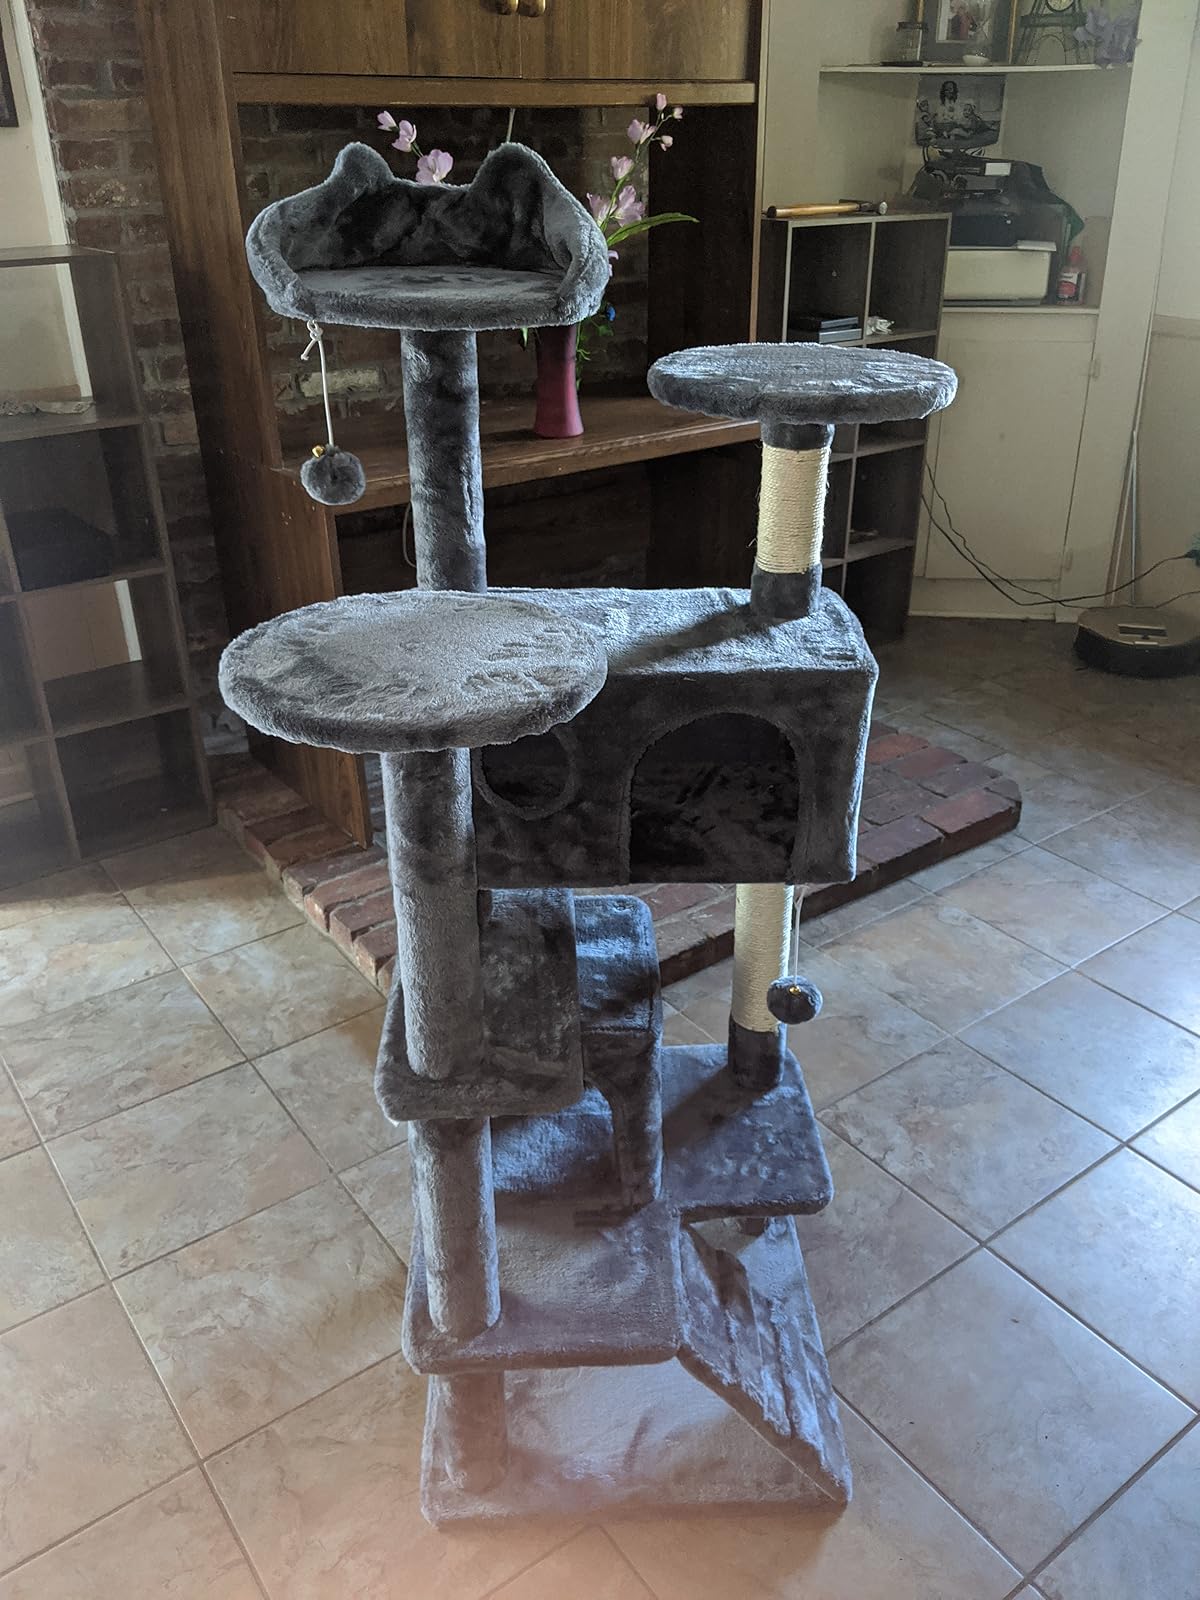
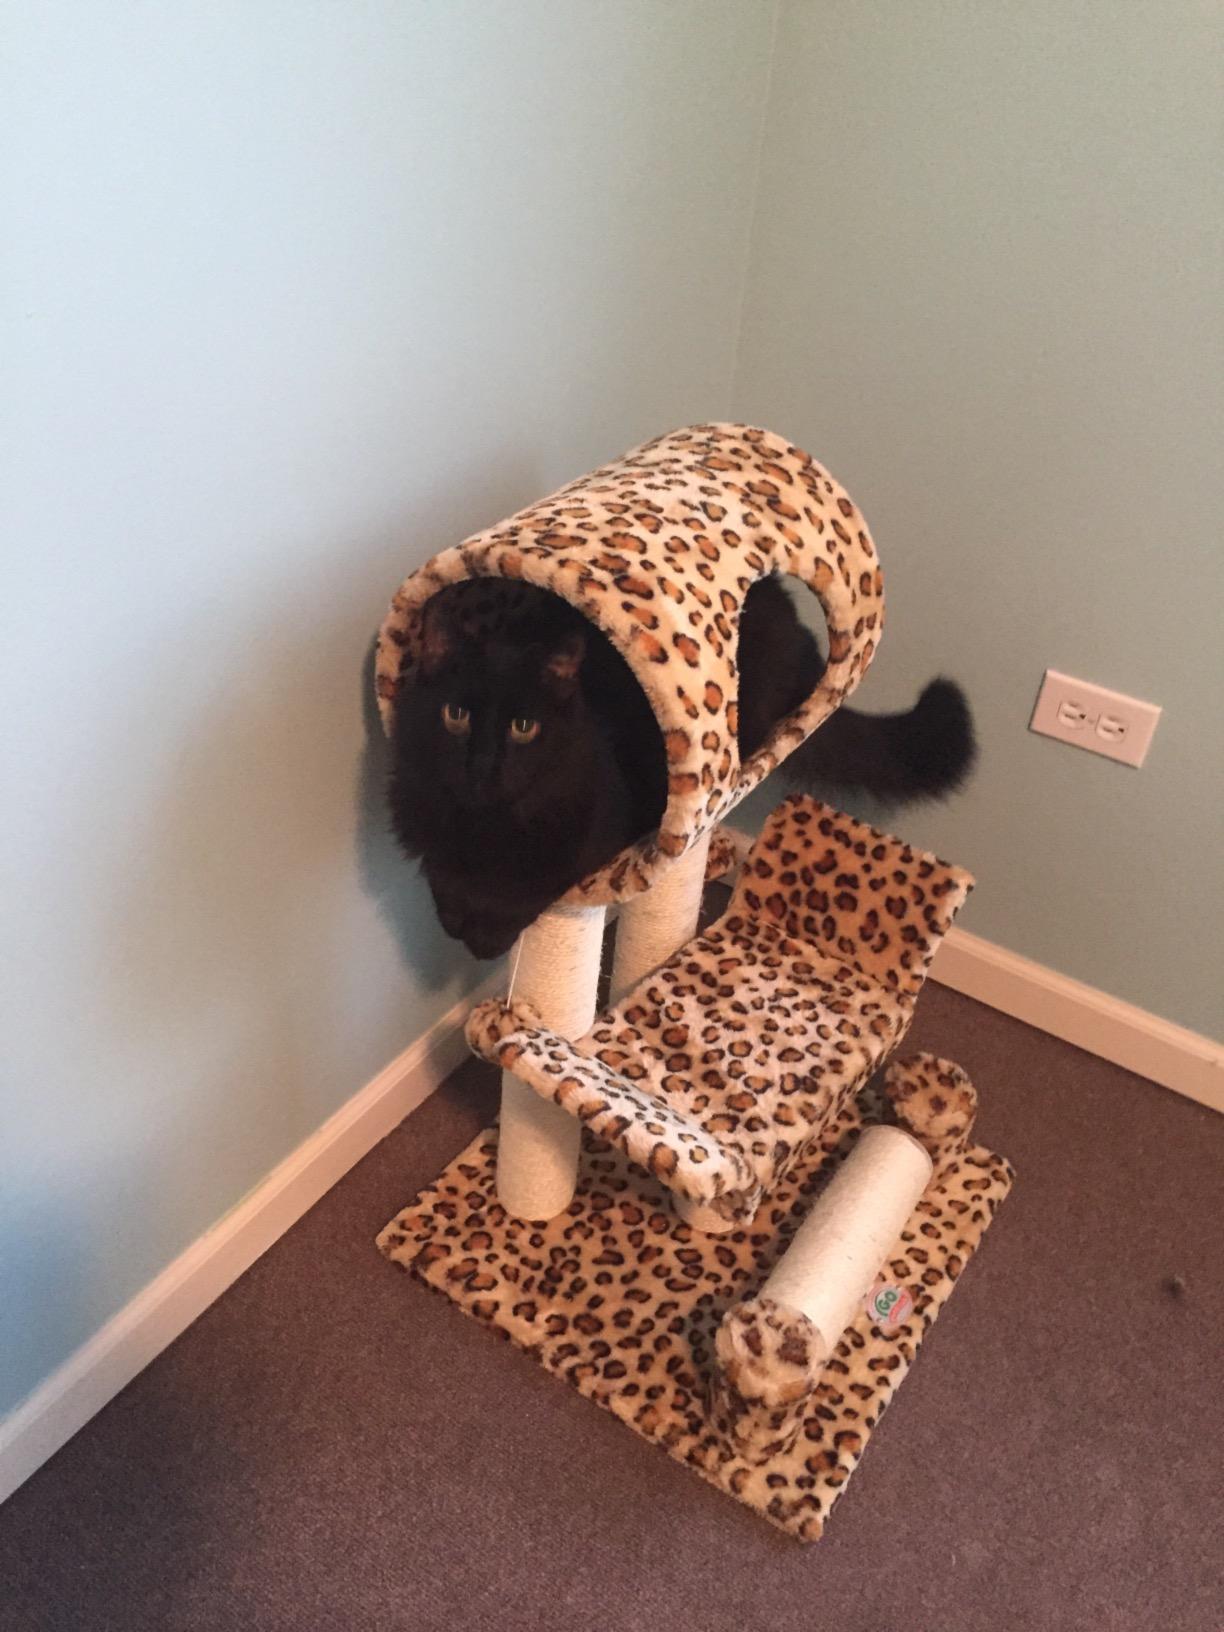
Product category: items_cat tree
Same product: no